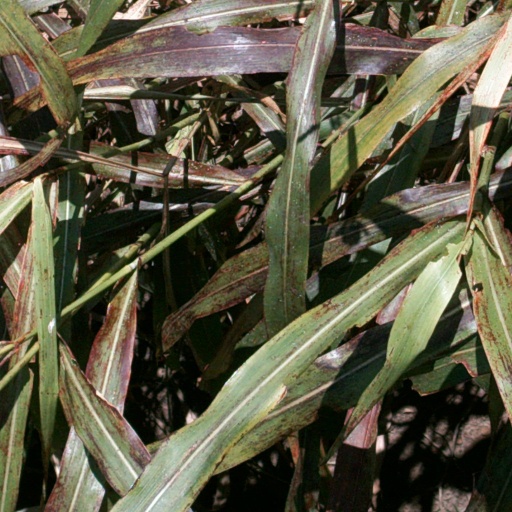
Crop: sorghum